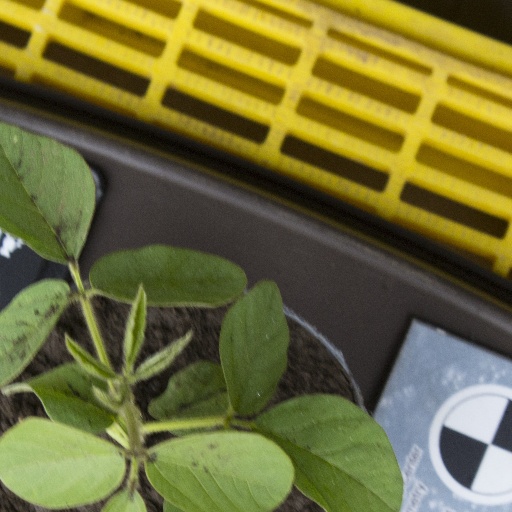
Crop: soybean